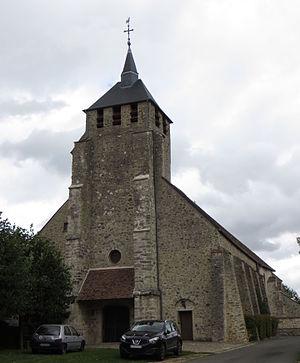
Vue de l'église
Bassevelle est une commune française située dans la communauté de communes du Pays fertois, au nord-est de Seine-et-Marne dans l'arrondissement de Meaux et en région Île-de-France. Elle fait partie de l'aire urbaine de Paris.